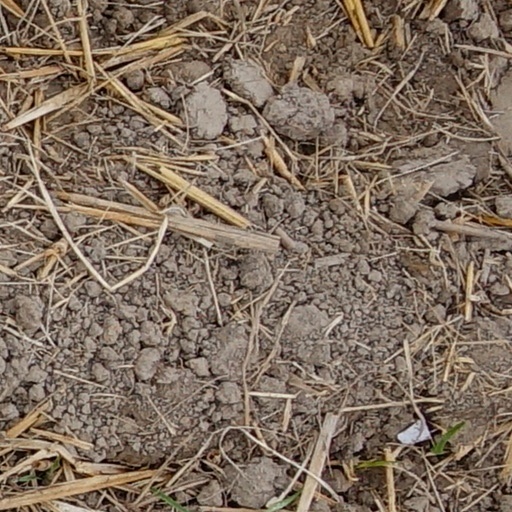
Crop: wheat